Protein tyrosine phosphatase

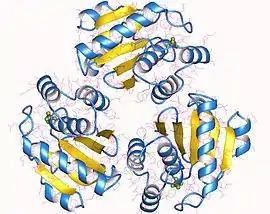
Protein tyrosine phosphatase 1, trimer, Human

Protein tyrosine phosphatases (EC 3.1.3.48, systematic name protein-tyrosine-phosphate phosphohydrolase) are a group of enzymes that remove phosphate groups from phosphorylated tyrosine residues on proteins: